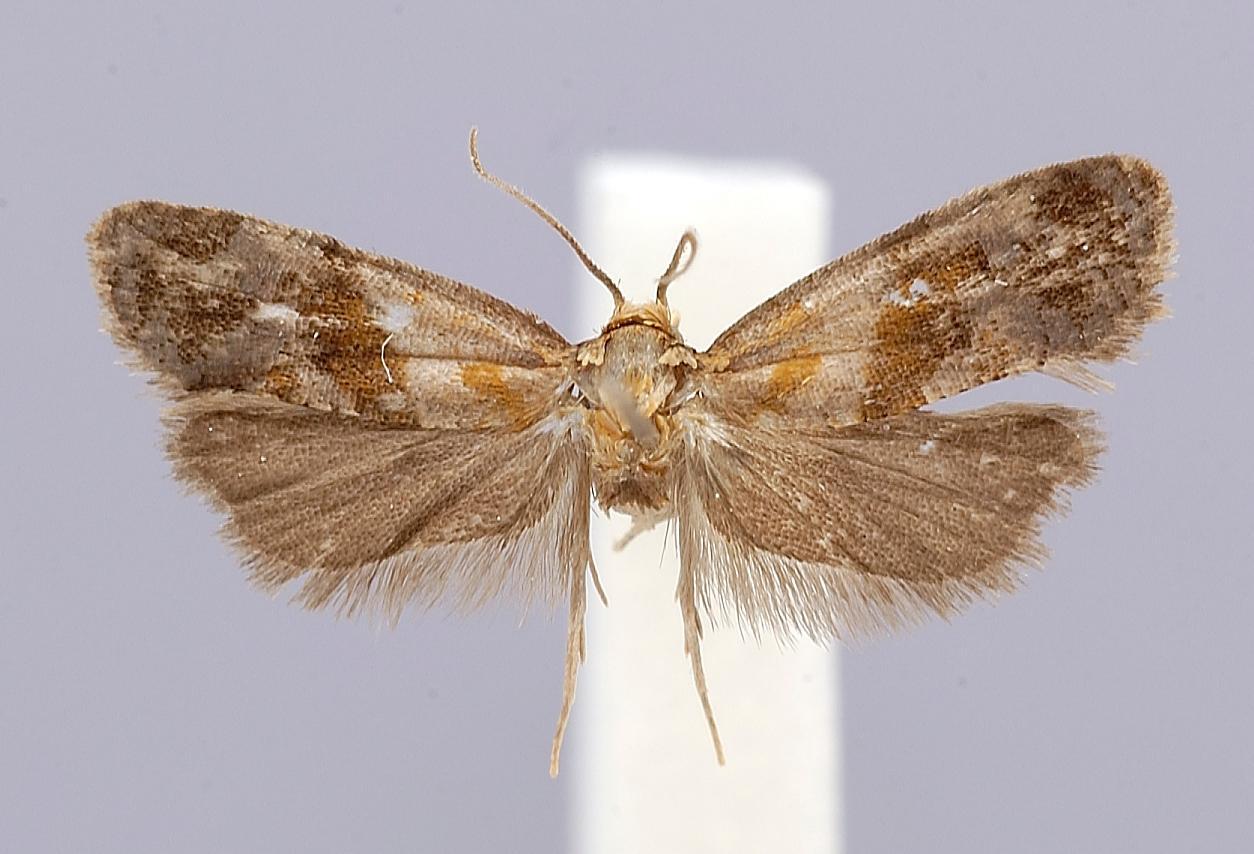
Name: Phalonidia parvana
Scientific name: Phalonidia parvana Kawabe, 1980
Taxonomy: Animalia, Arthropoda, Insecta, Lepidoptera, Tortricidae
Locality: Yamanashi Prefecture, Kiyosato, Yamamshi, Japan
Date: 22 Jul 1972